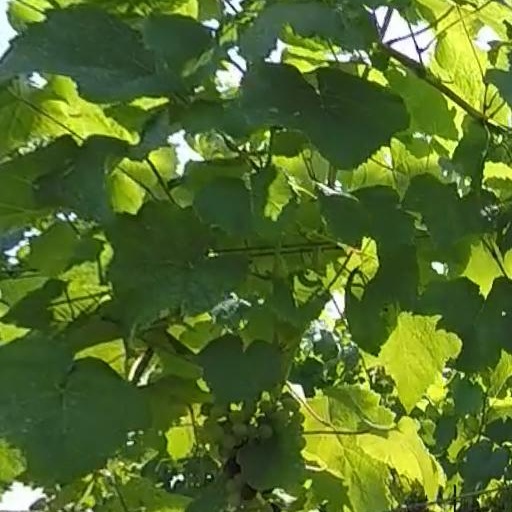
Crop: grape